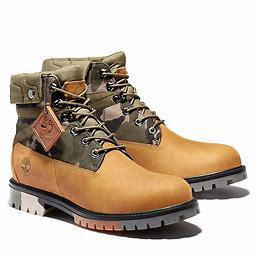
Brand: Timberland
Model: 6 Inch